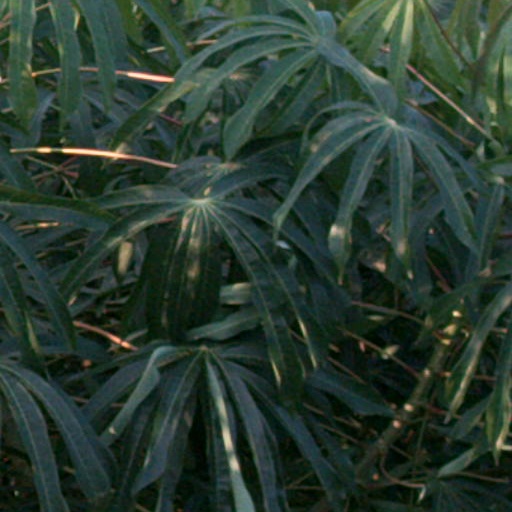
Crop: cassava